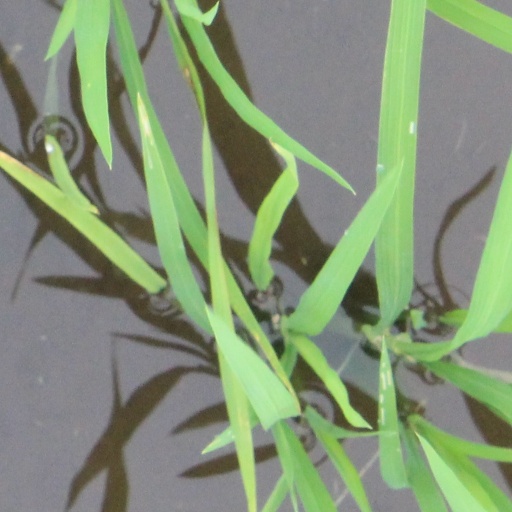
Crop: rice